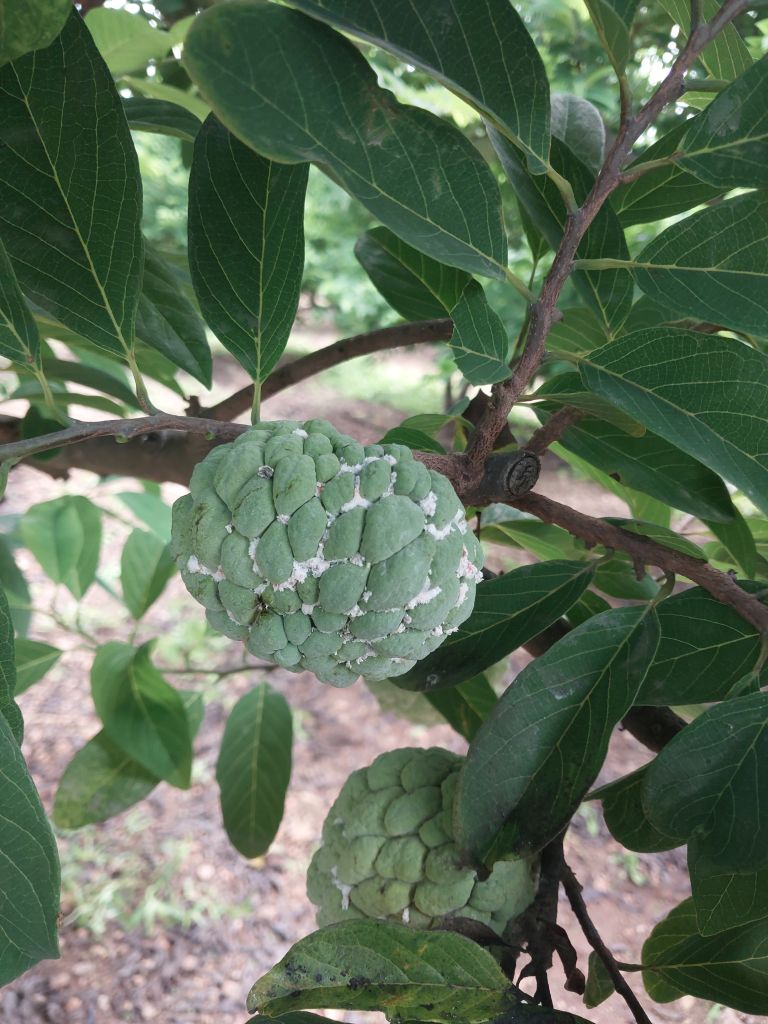
Disease label: Mealy Bug